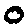
Label: 0